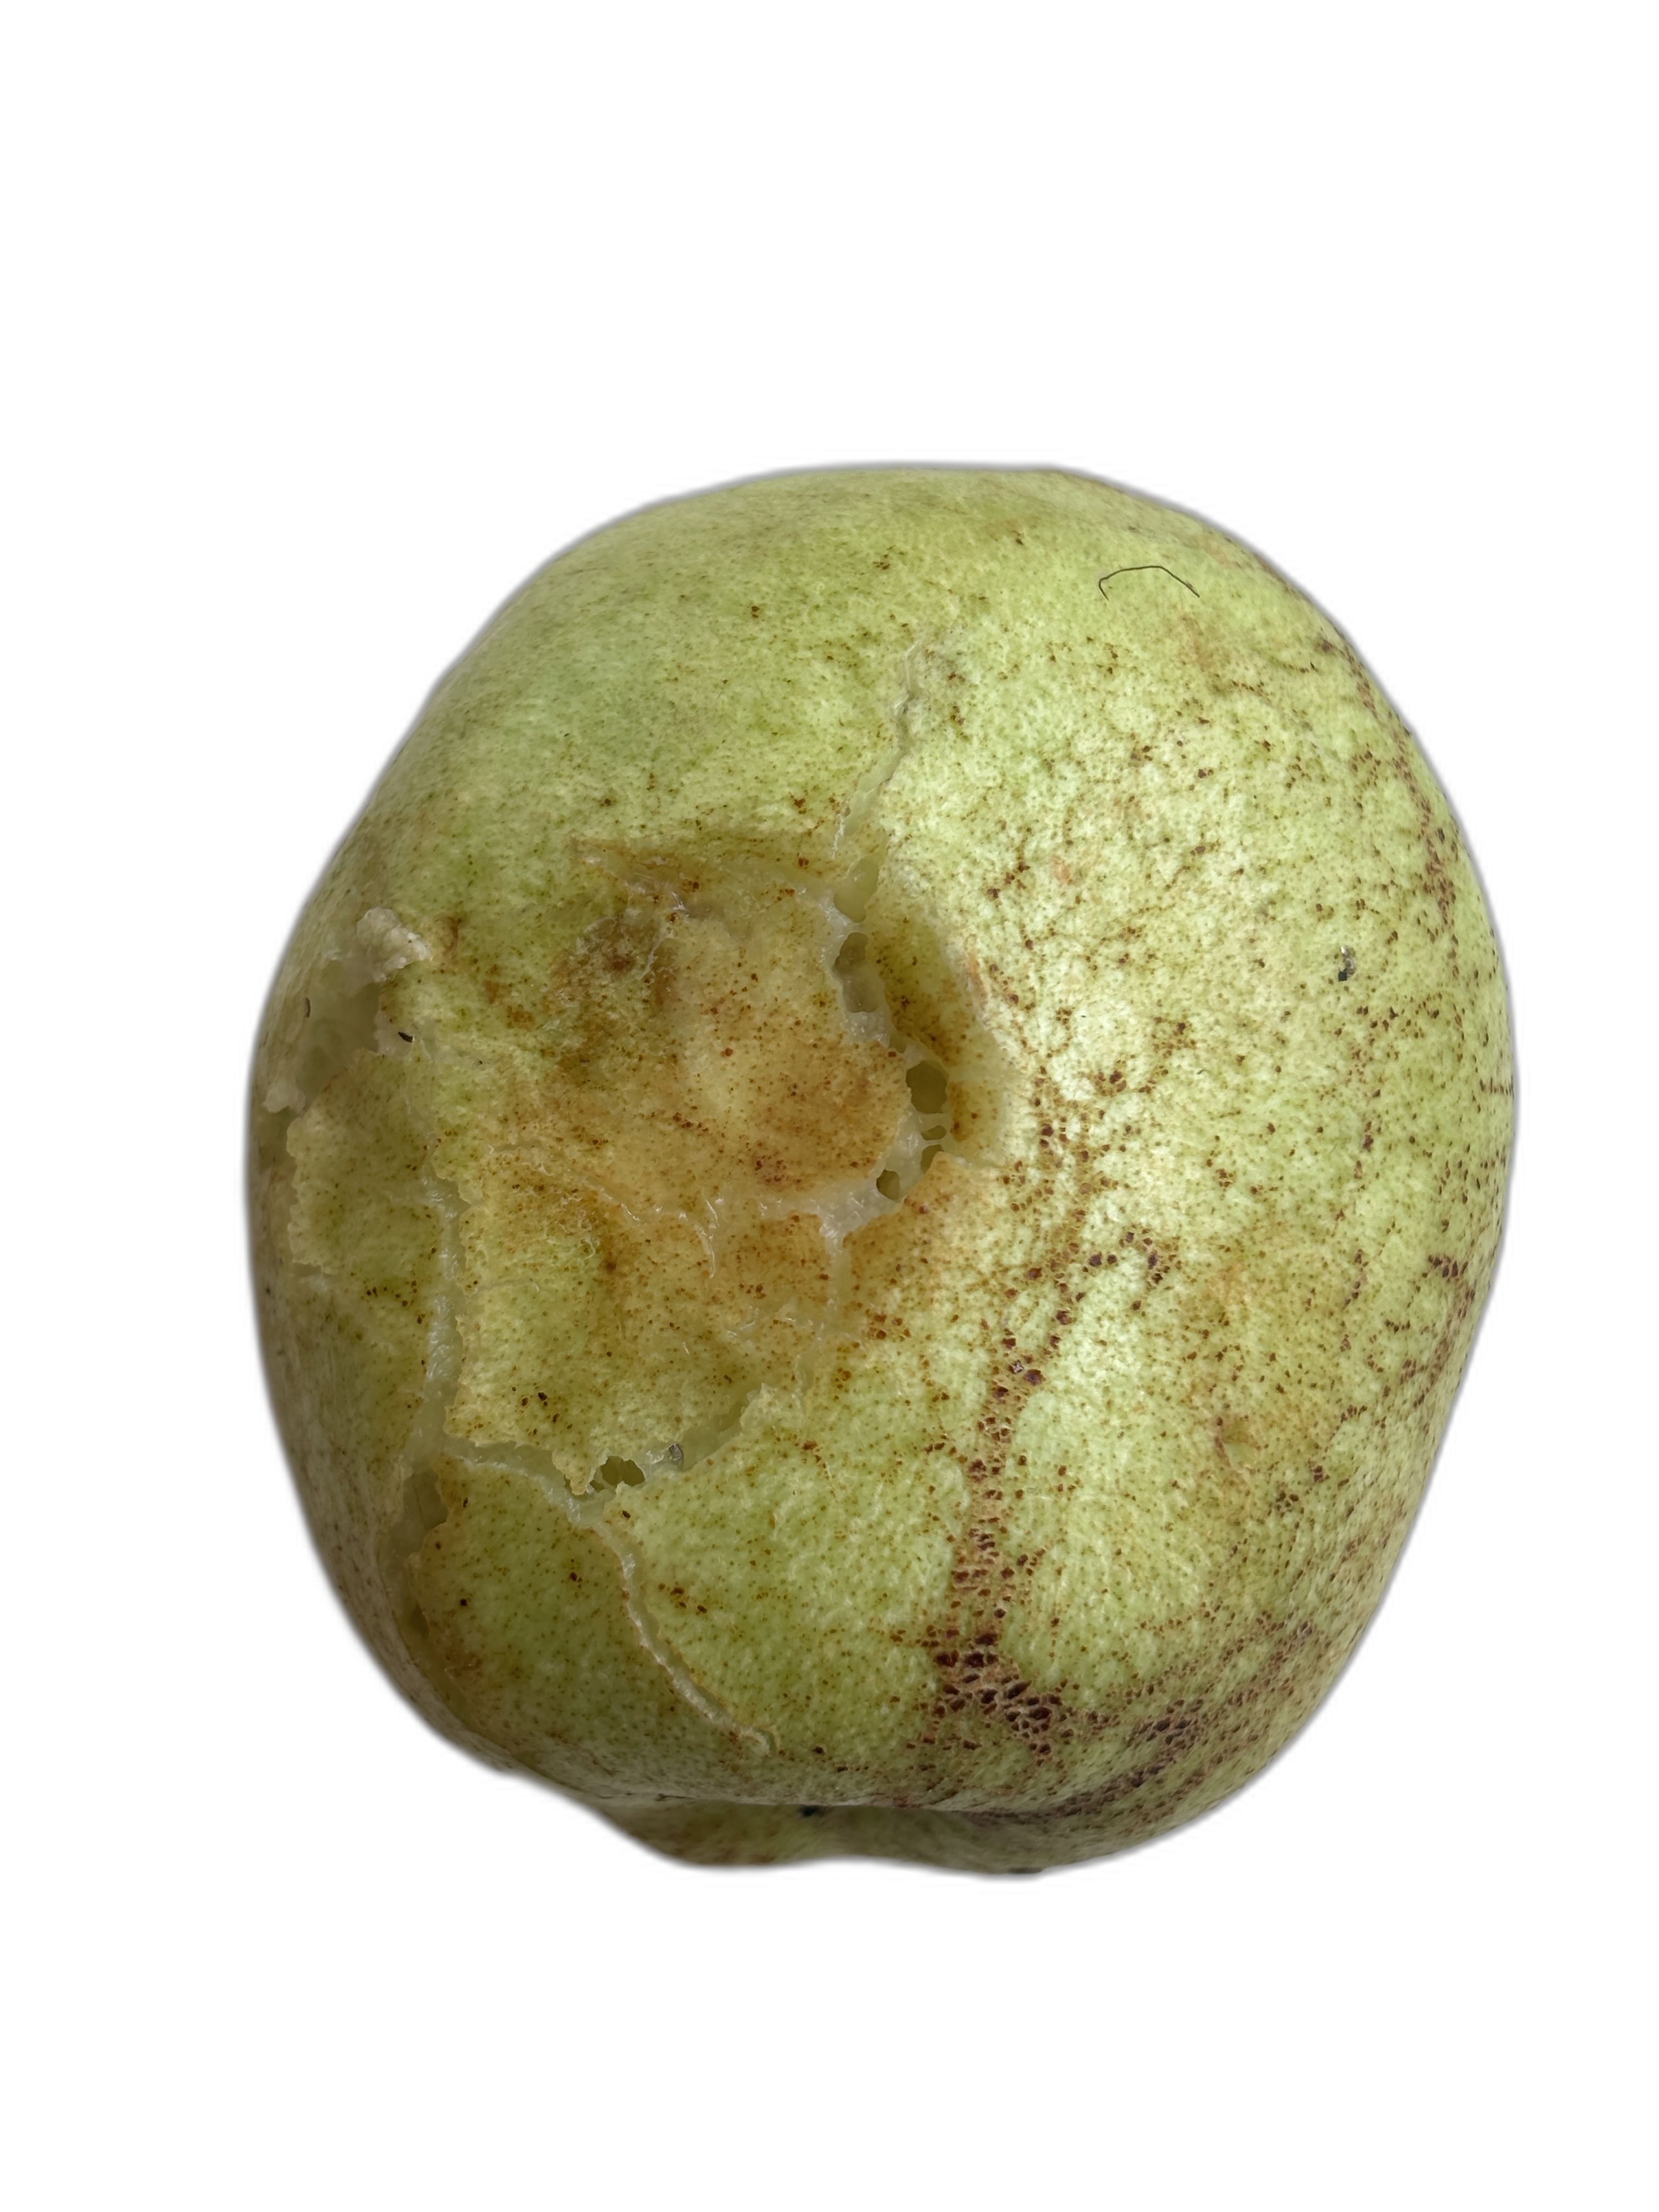
Plant part: fruit
Disease: Scab